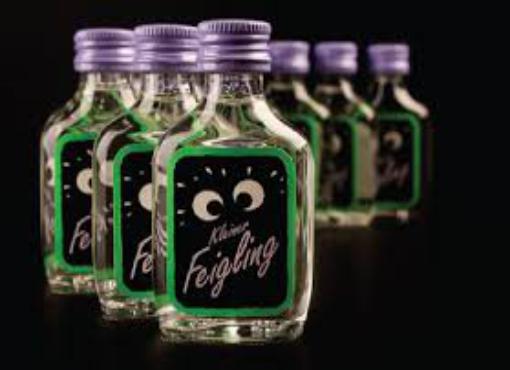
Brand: Kleiner Feigling
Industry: Food